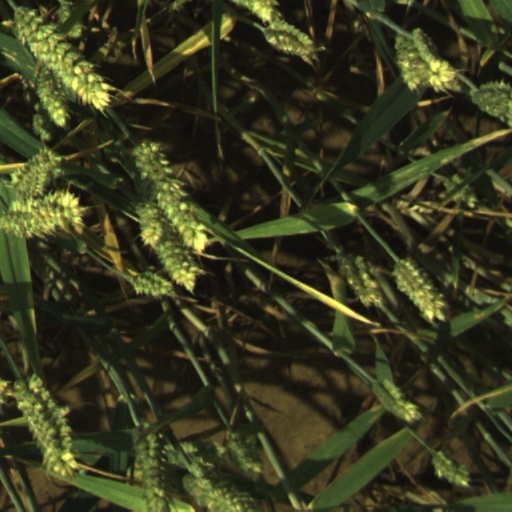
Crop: wheat